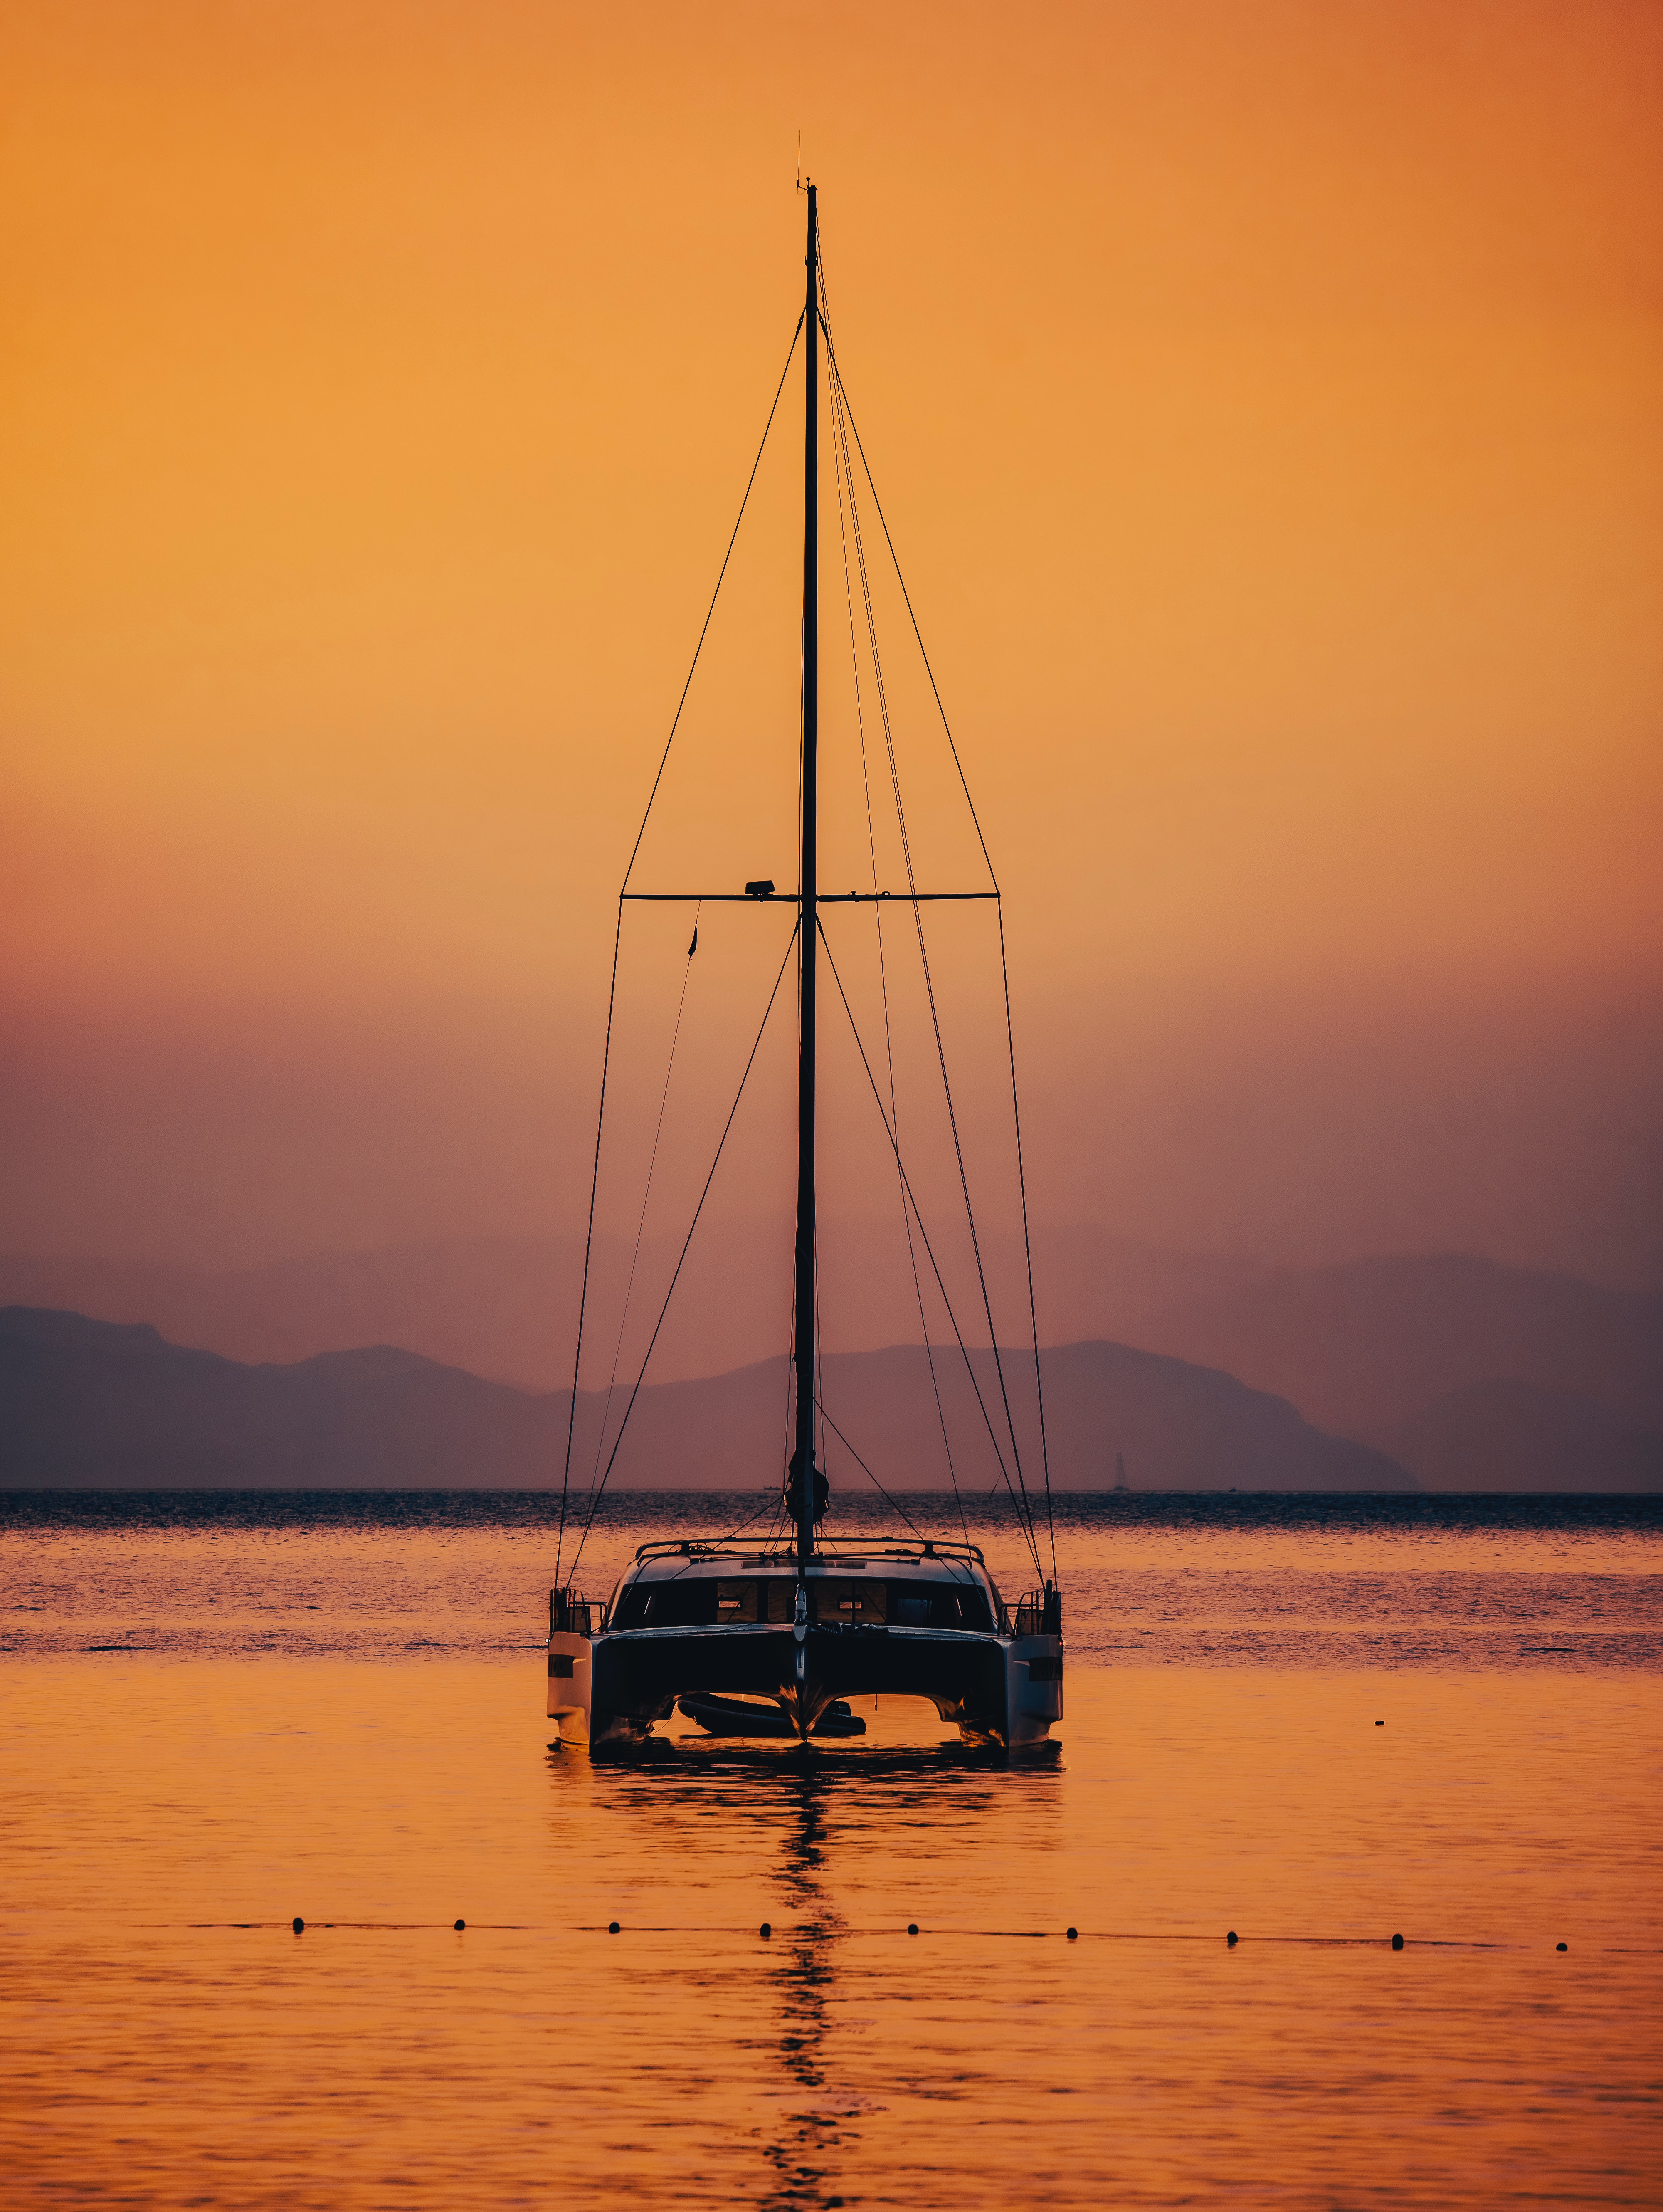
nautral, water, sky, boat, watercraft, afterglow, dusk, mast, sunlight, tree, vehicle, lake, sailboat, sunset, liquid, landscape, sunrise, cloud, waterway, horizon, astronomical object, sailing, ship, red sky at morning, sun, reflection, heat, evening, water transportation, dawn, ocean, sail, coast, dock, sound, recreation, lake district, wave, loch, bay, reservoir, boating, inlet, art, channel, sea, backlighting